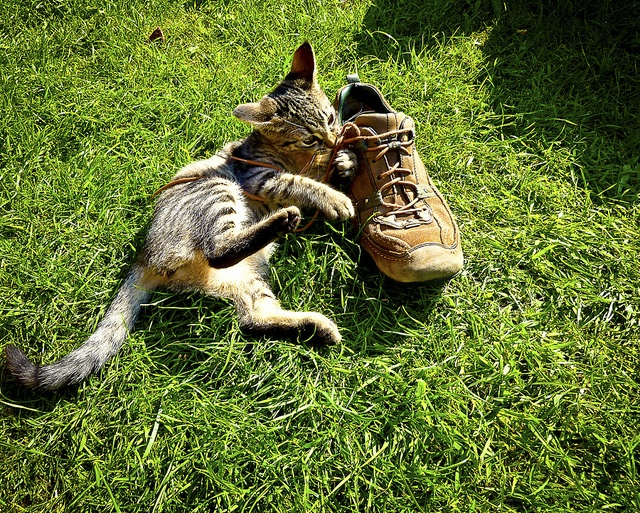
a close up of a cat laying on grass near a shoe
A cat is in the grass chewing on a shoestring.
an image of a cat that is playing with a shoe
A cat playing with a shoe in a grassy field.
The cat is laying in the grass next to a shoe.